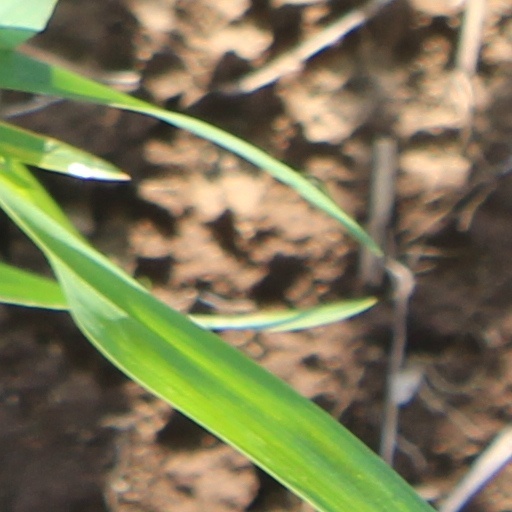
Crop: wheat